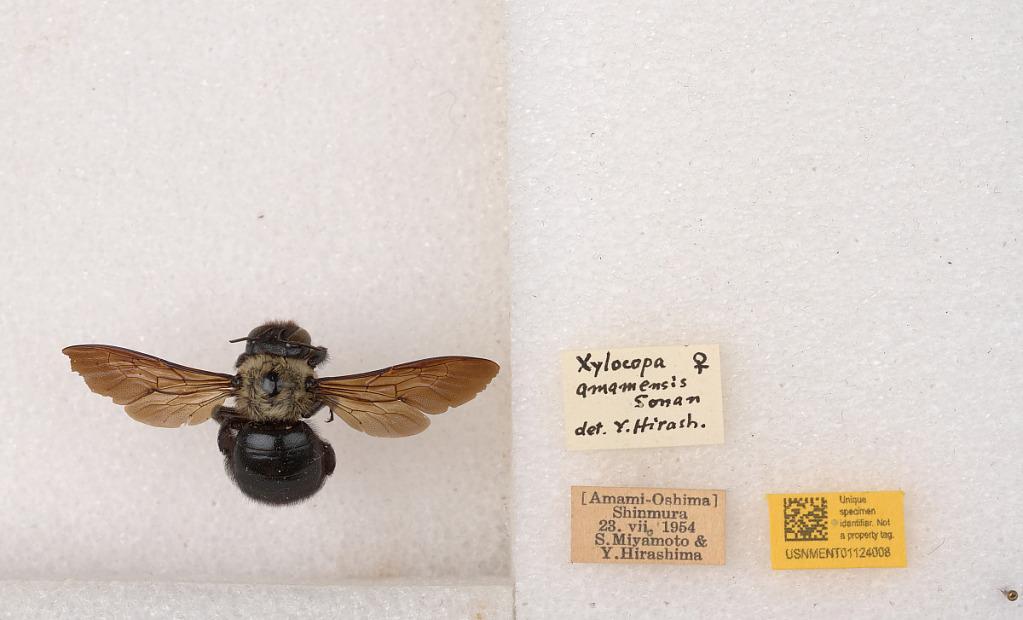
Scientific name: Xylocopa (Alloxylocopa) amamensis Sonan
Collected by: S. Miyamoto
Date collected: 1954-7-23
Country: Japan
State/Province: Kagoshima
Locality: Amami-Oshima, Shinmura
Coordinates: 28.3199, 129.428
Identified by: Hirashima, Yoshihiro, (KU), Kyushu University (JAPAN)